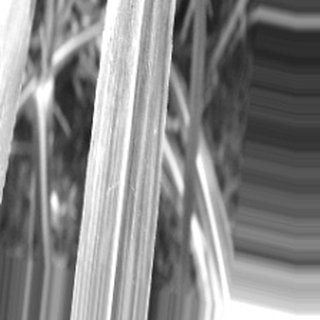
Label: sugarcane_bacterial_blight